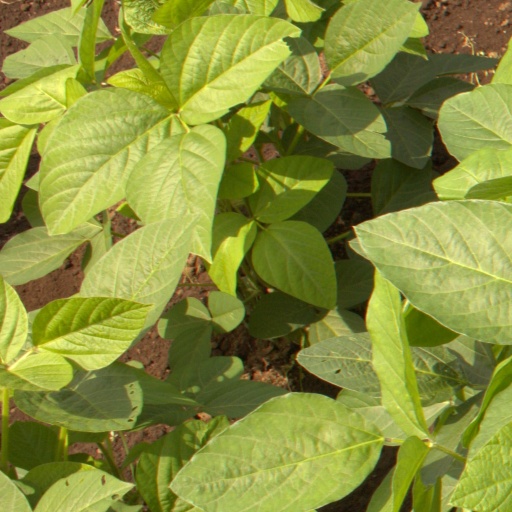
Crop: soybean